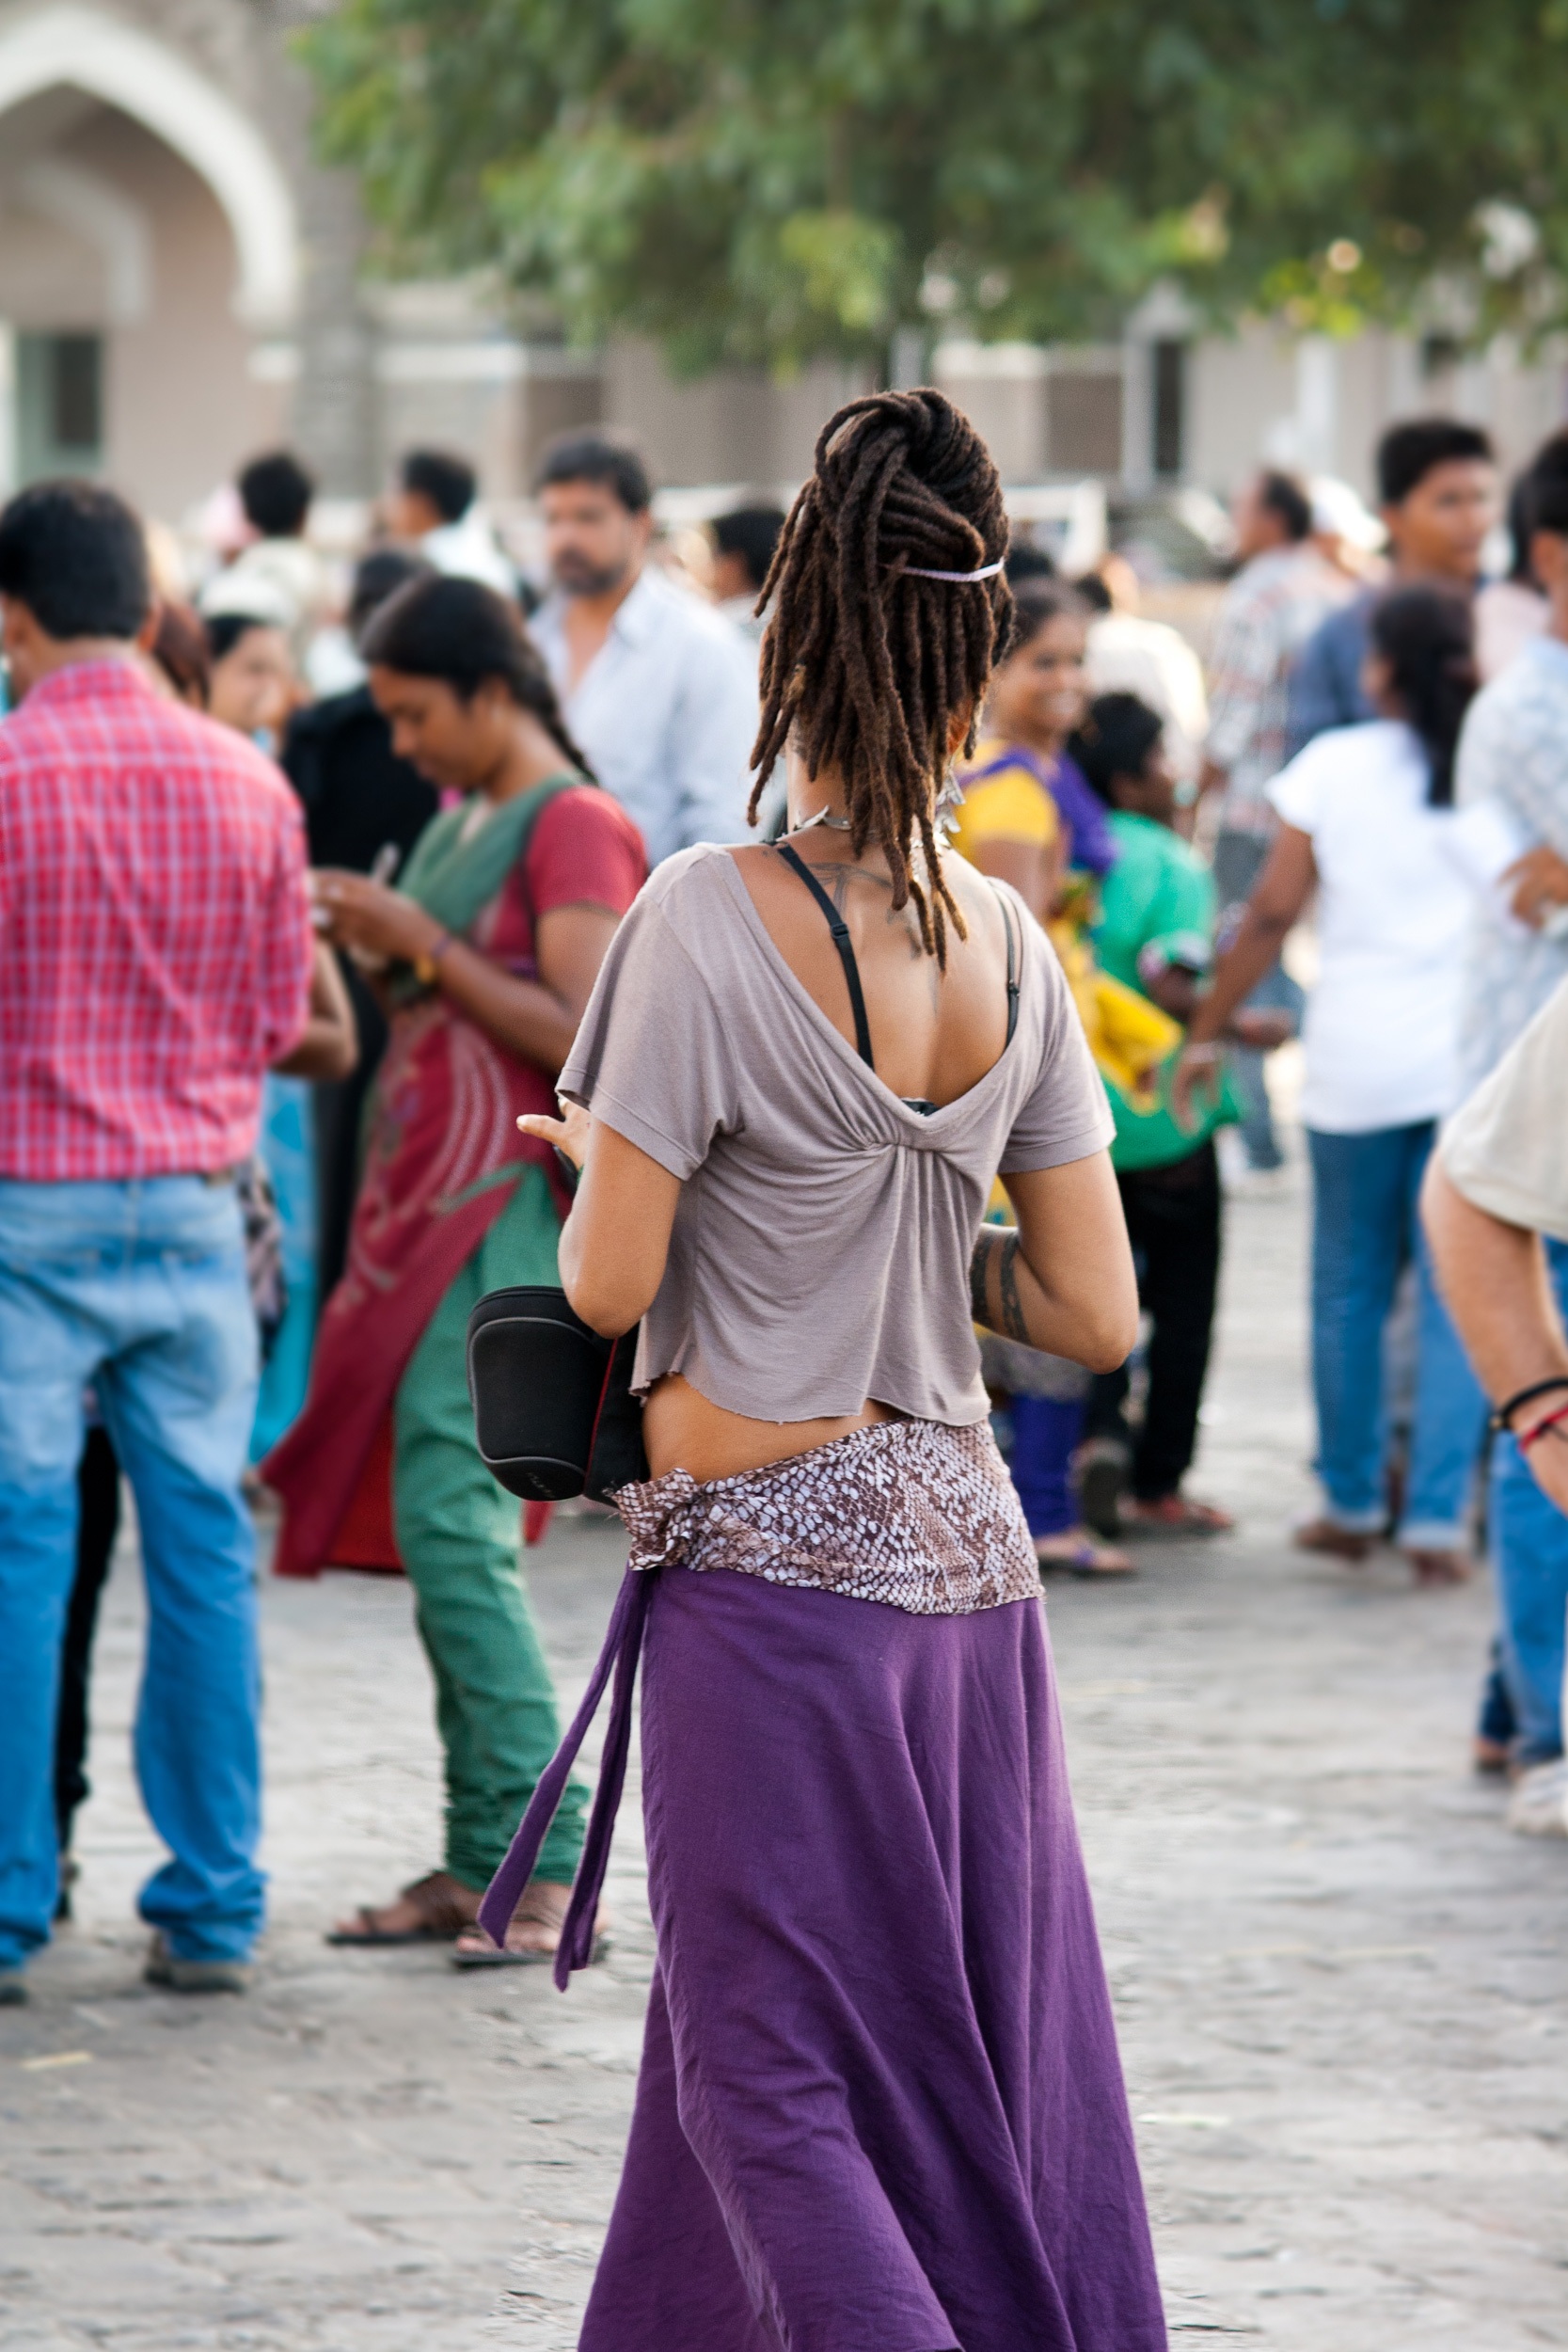
girl, woman, road, street, female, dance, young, spring, color, fashion, clothing, temple, hippie, pretty, india, adult, hippy, gipsy